Qasr al-Hayr al-Gharbi

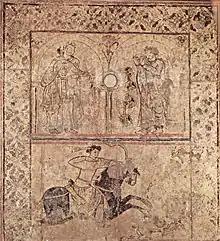
Musicians and a hunter on horseback, 727 CE. Floor fresco from Qasr al-Hayr al-Gharbi, Syria. National Museum, Damascus.

Qasr al-Hayr al-Gharbi is one of a number of Umayyad desert castles in the Syrian/Jordanian region. The site originally consisted of a palace complex, a bath house, industrial buildings for the production of olive oil, an irrigated garden and another building which scholars suggest may have been a caravanserai. Over the entrance is an inscription which declares that it was built by Hisham in the year 727, a claim that is borne out by the architectural style.